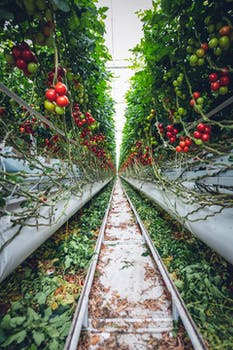
Label: No Watermark